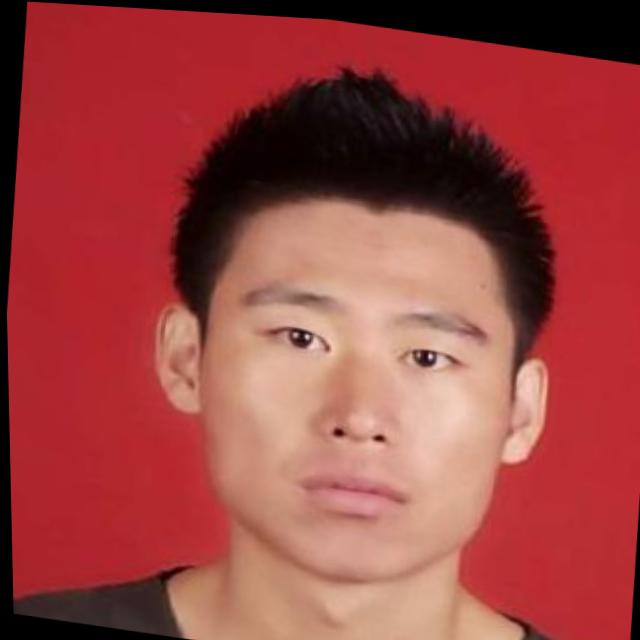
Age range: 21-44